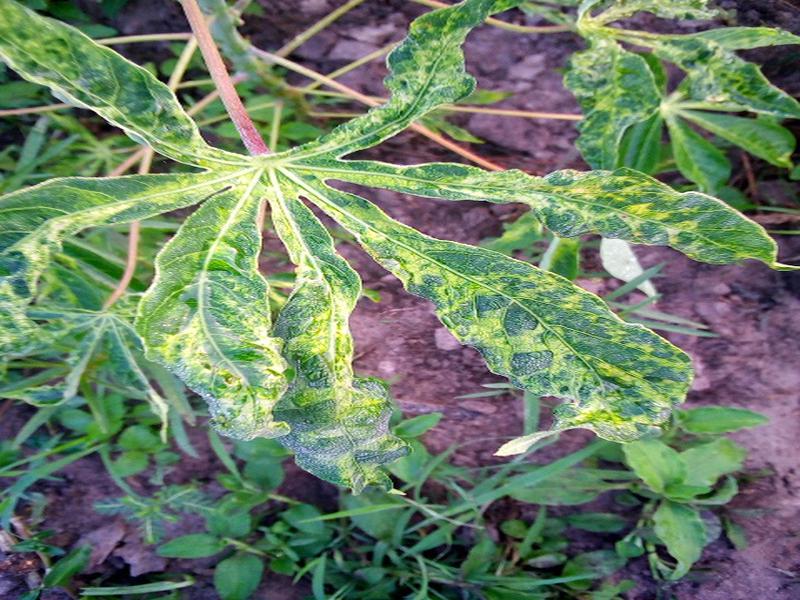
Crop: cassava
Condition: mosaic_disease